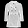
Label: Coat